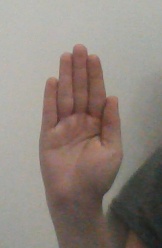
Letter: seen